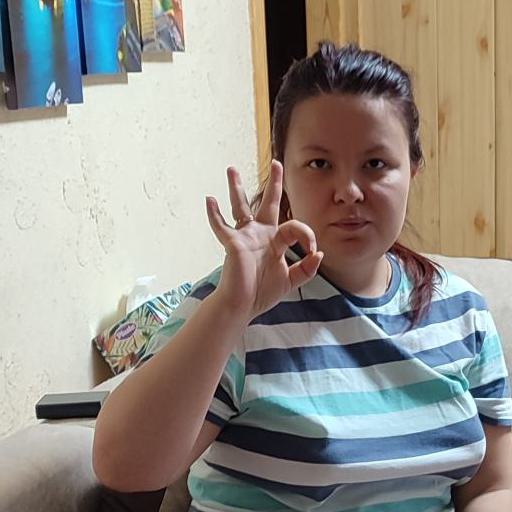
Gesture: ok